Eastern Ghats

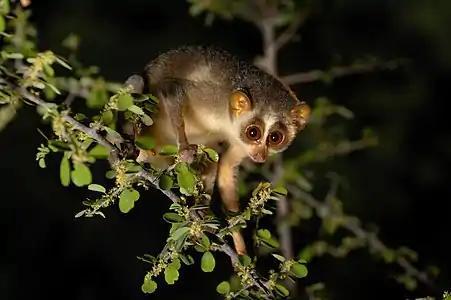
The grey slender loris is limited to South India and parts of Sri Lanka.

There are nine forest types in the Eastern Ghats region, namely tropical evergreen, semi-evergreen, moist deciduous, riverine, southern dry deciduous, northern dry deciduous, dry savannah, thorn scrub, and dry evergreen forests. The vegetation varies considerably with altitude with scrubs and dry forests at lower altitudes and deciduous, semi-evergreen forests, and evergreen forests at higher altitudes. Tropical evergreen forests occur in small patches in Shevroy in Tamil Nadu and in north Andhra Pradesh. Semi-evergreen forests are found in the northern section and southern fringes. Moist deciduous forests occur in Odisha and Nallamala in Andhra Pradesh–Telangana. Dry deciduous, dry savannah and scrub forests occur across the range. Dry evergreen forests are limited to south Andhra Pradesh, and north Tamil Nadu.